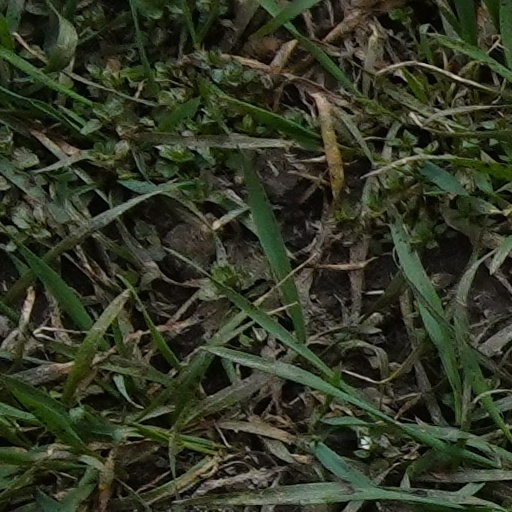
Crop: wheat